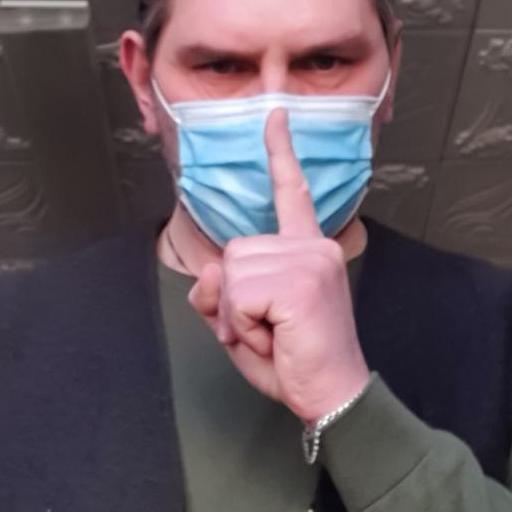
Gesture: mute